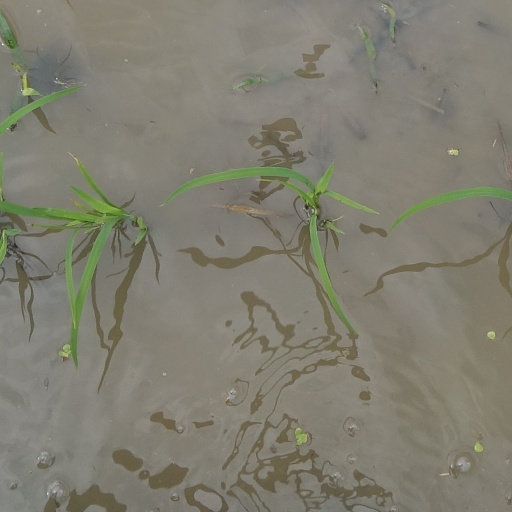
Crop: rice